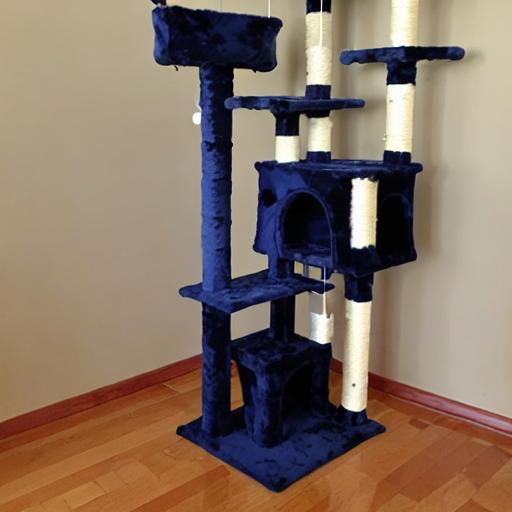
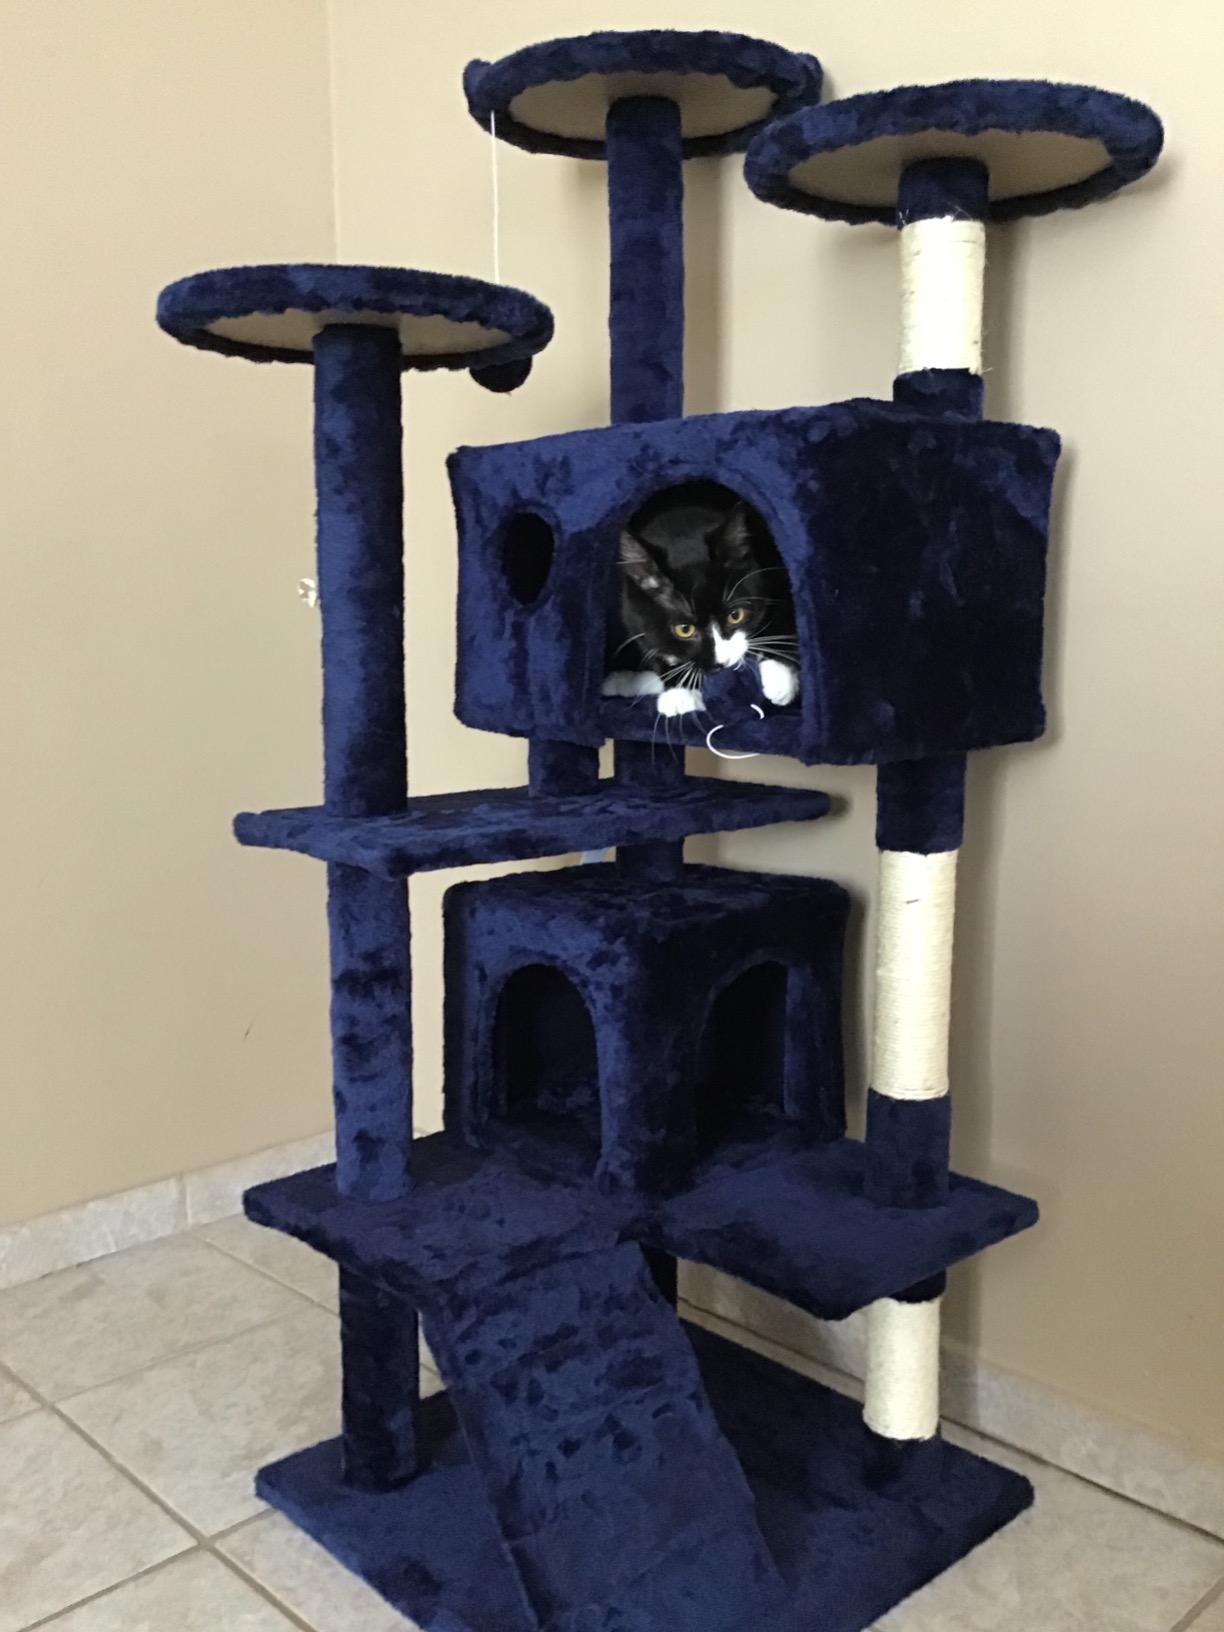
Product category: items_cat tree
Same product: no